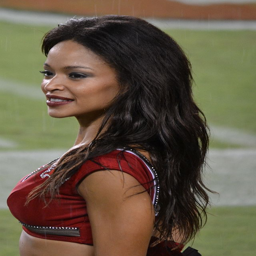
person represented sports team in the pictorial profile .